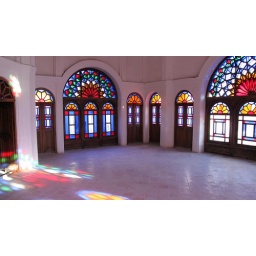
glass windows in the afternoon